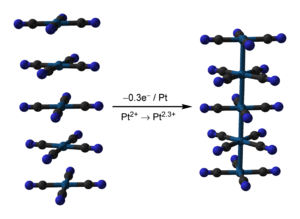
"Le nom sel de Krogmann fait le plus souvent référence à un complexe à valence mixte du platine dont la formule est K₂[Pt(CN)₄X0,3], où X correspond souvent au brome. À noter que certains sels métalliques contenant le complexe [Pt(CN)₄]²⁻ peuvent aussi être appelés ""sels de Krogmann"".